Rebecca Loebe

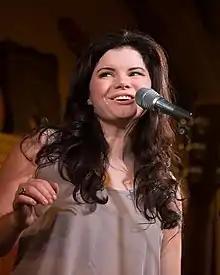
Loebe performing in 2013

Rebecca Ann Loebe (born August 17, 1983) is an American musician, singer-songwriter, and record producer. She has performed and toured with such recording artists as Shawn Colvin, The Civil Wars, Gregory Alan Isakov, Mary Chapin Carpenter, and Ellis Paul amongst others. In 2011 she made her international broadcast television debut on The Voice (American TV series)